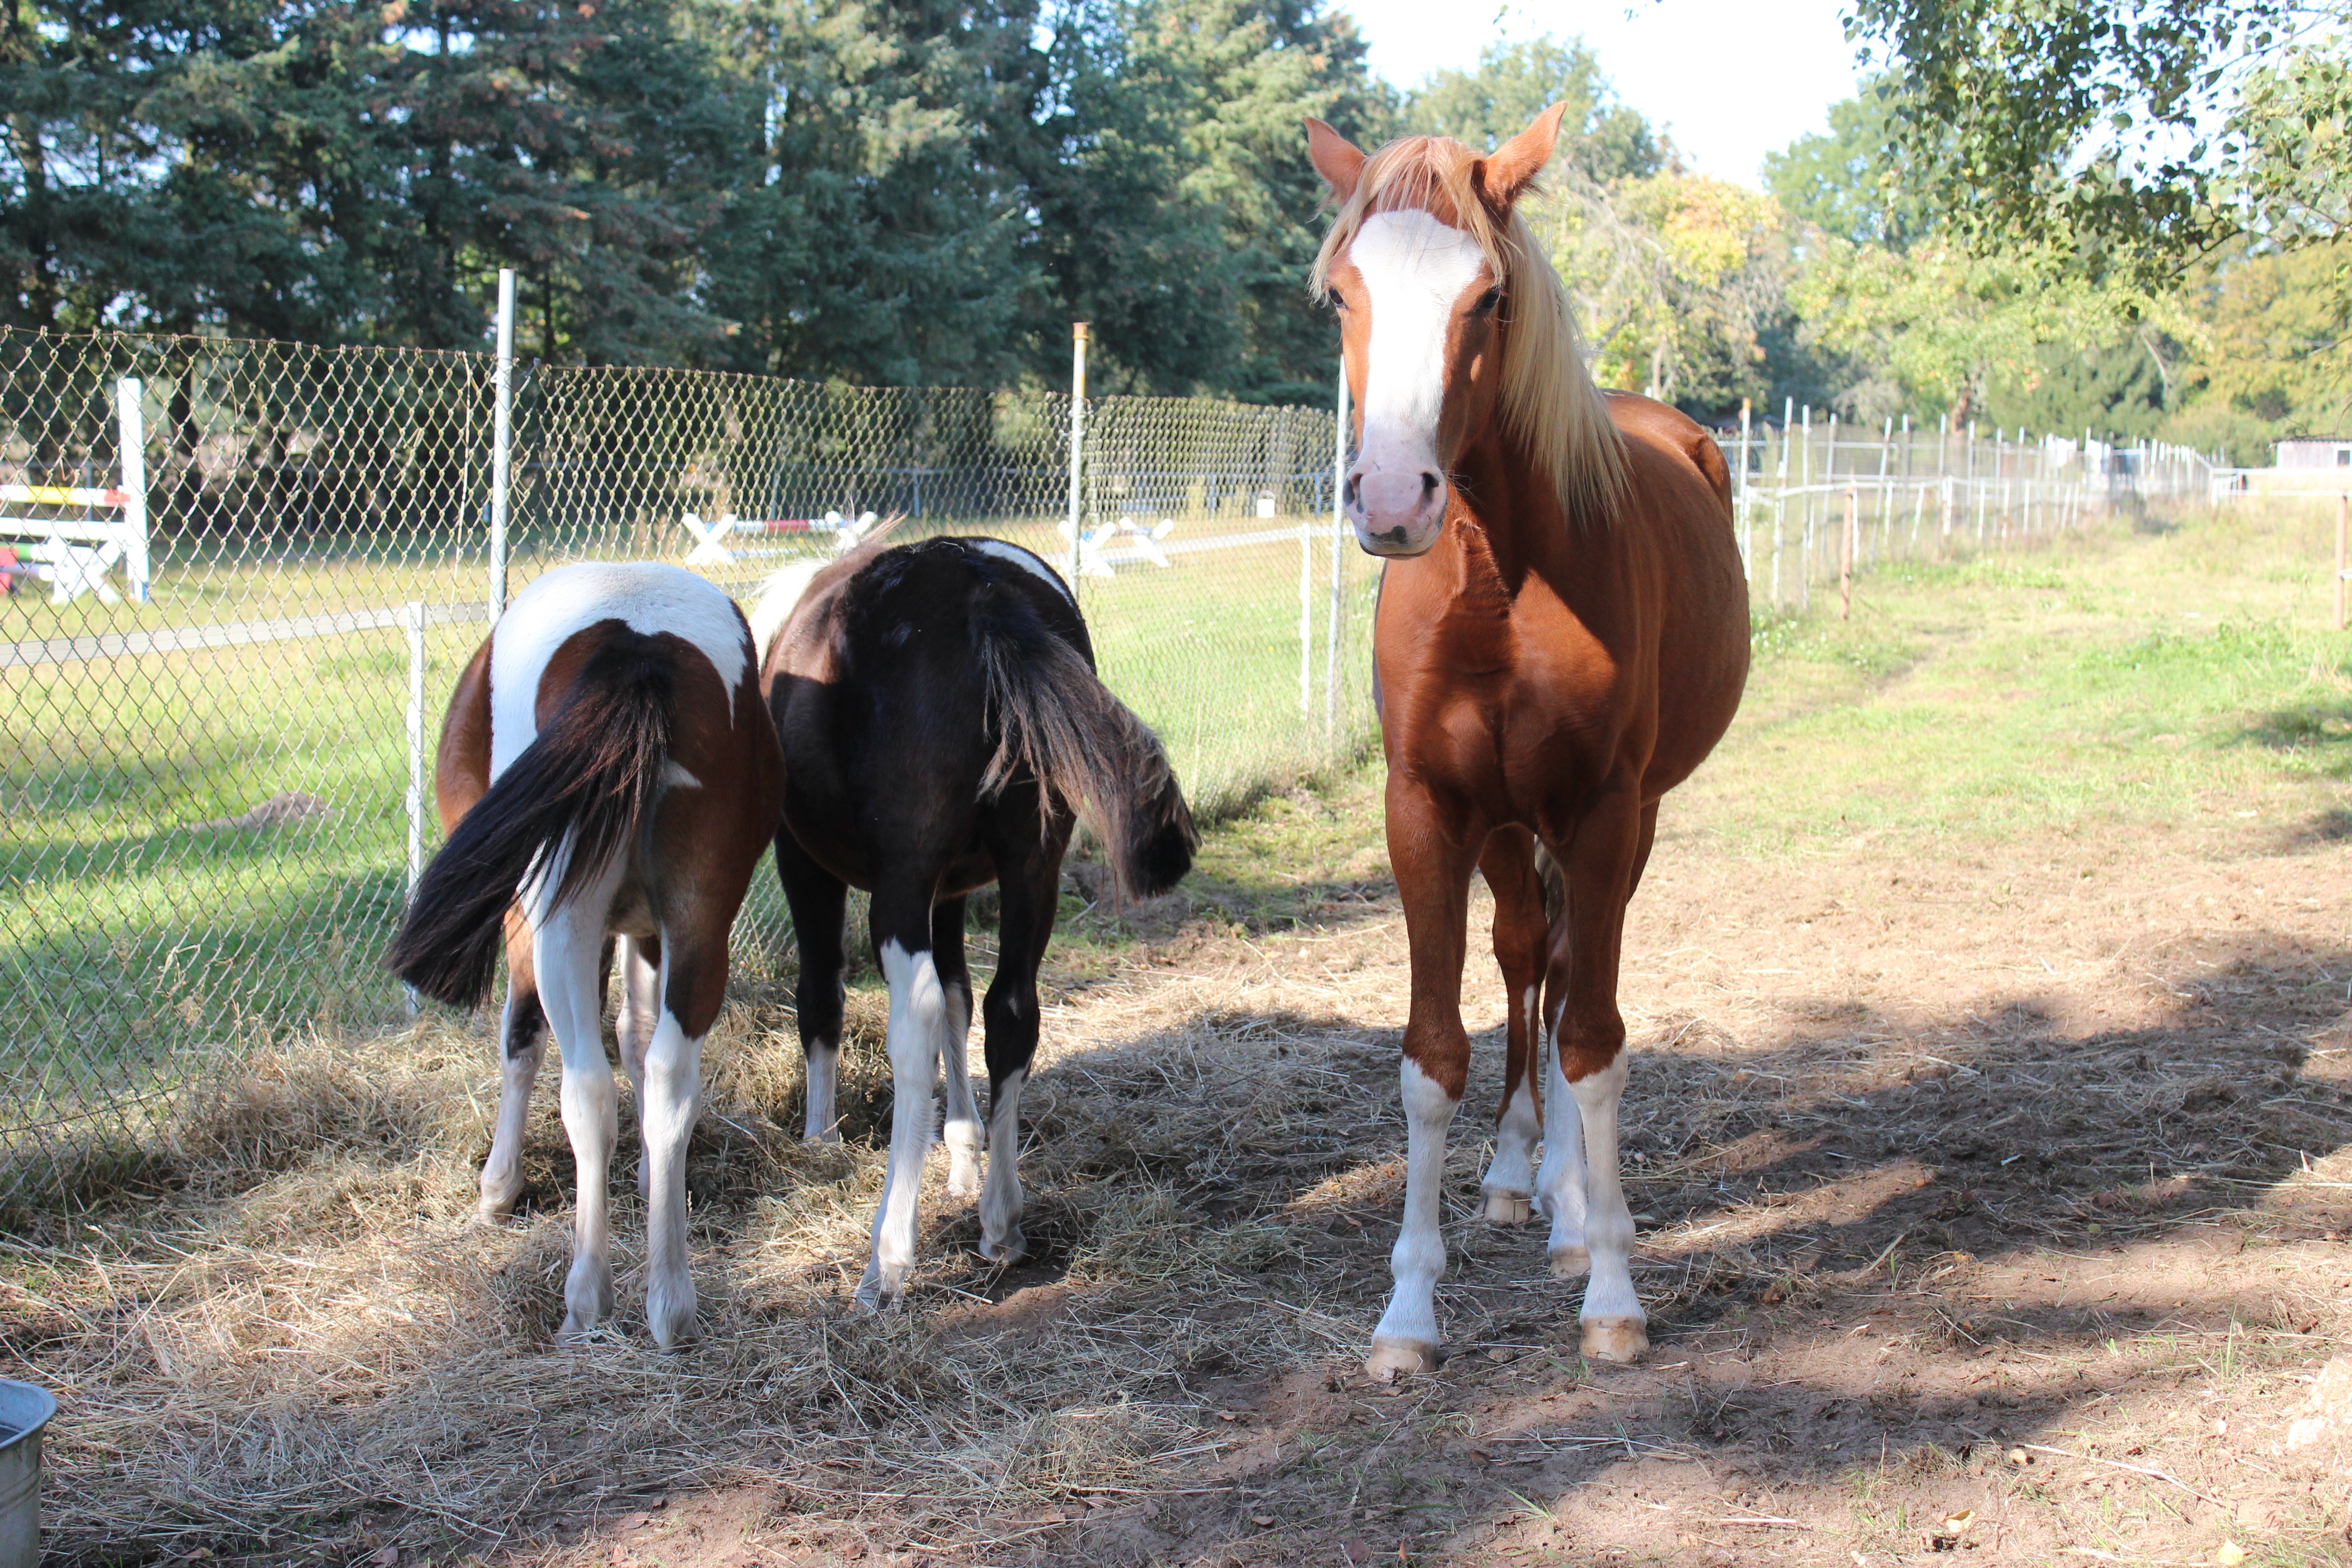
animal, pasture, grazing, ranch, horse, brown, mammal, stallion, pony, blaze, mare, foal, pinto, colt, equestrianism, pack animal, trail riding, german reitponny, horse like mammal, mustang horse, lewitzer ponny, lewitzer